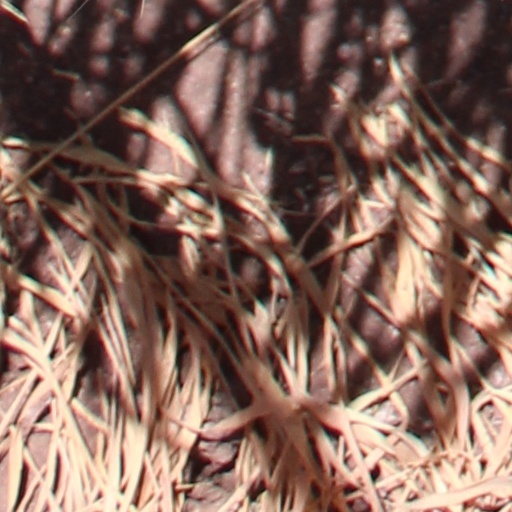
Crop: wheat